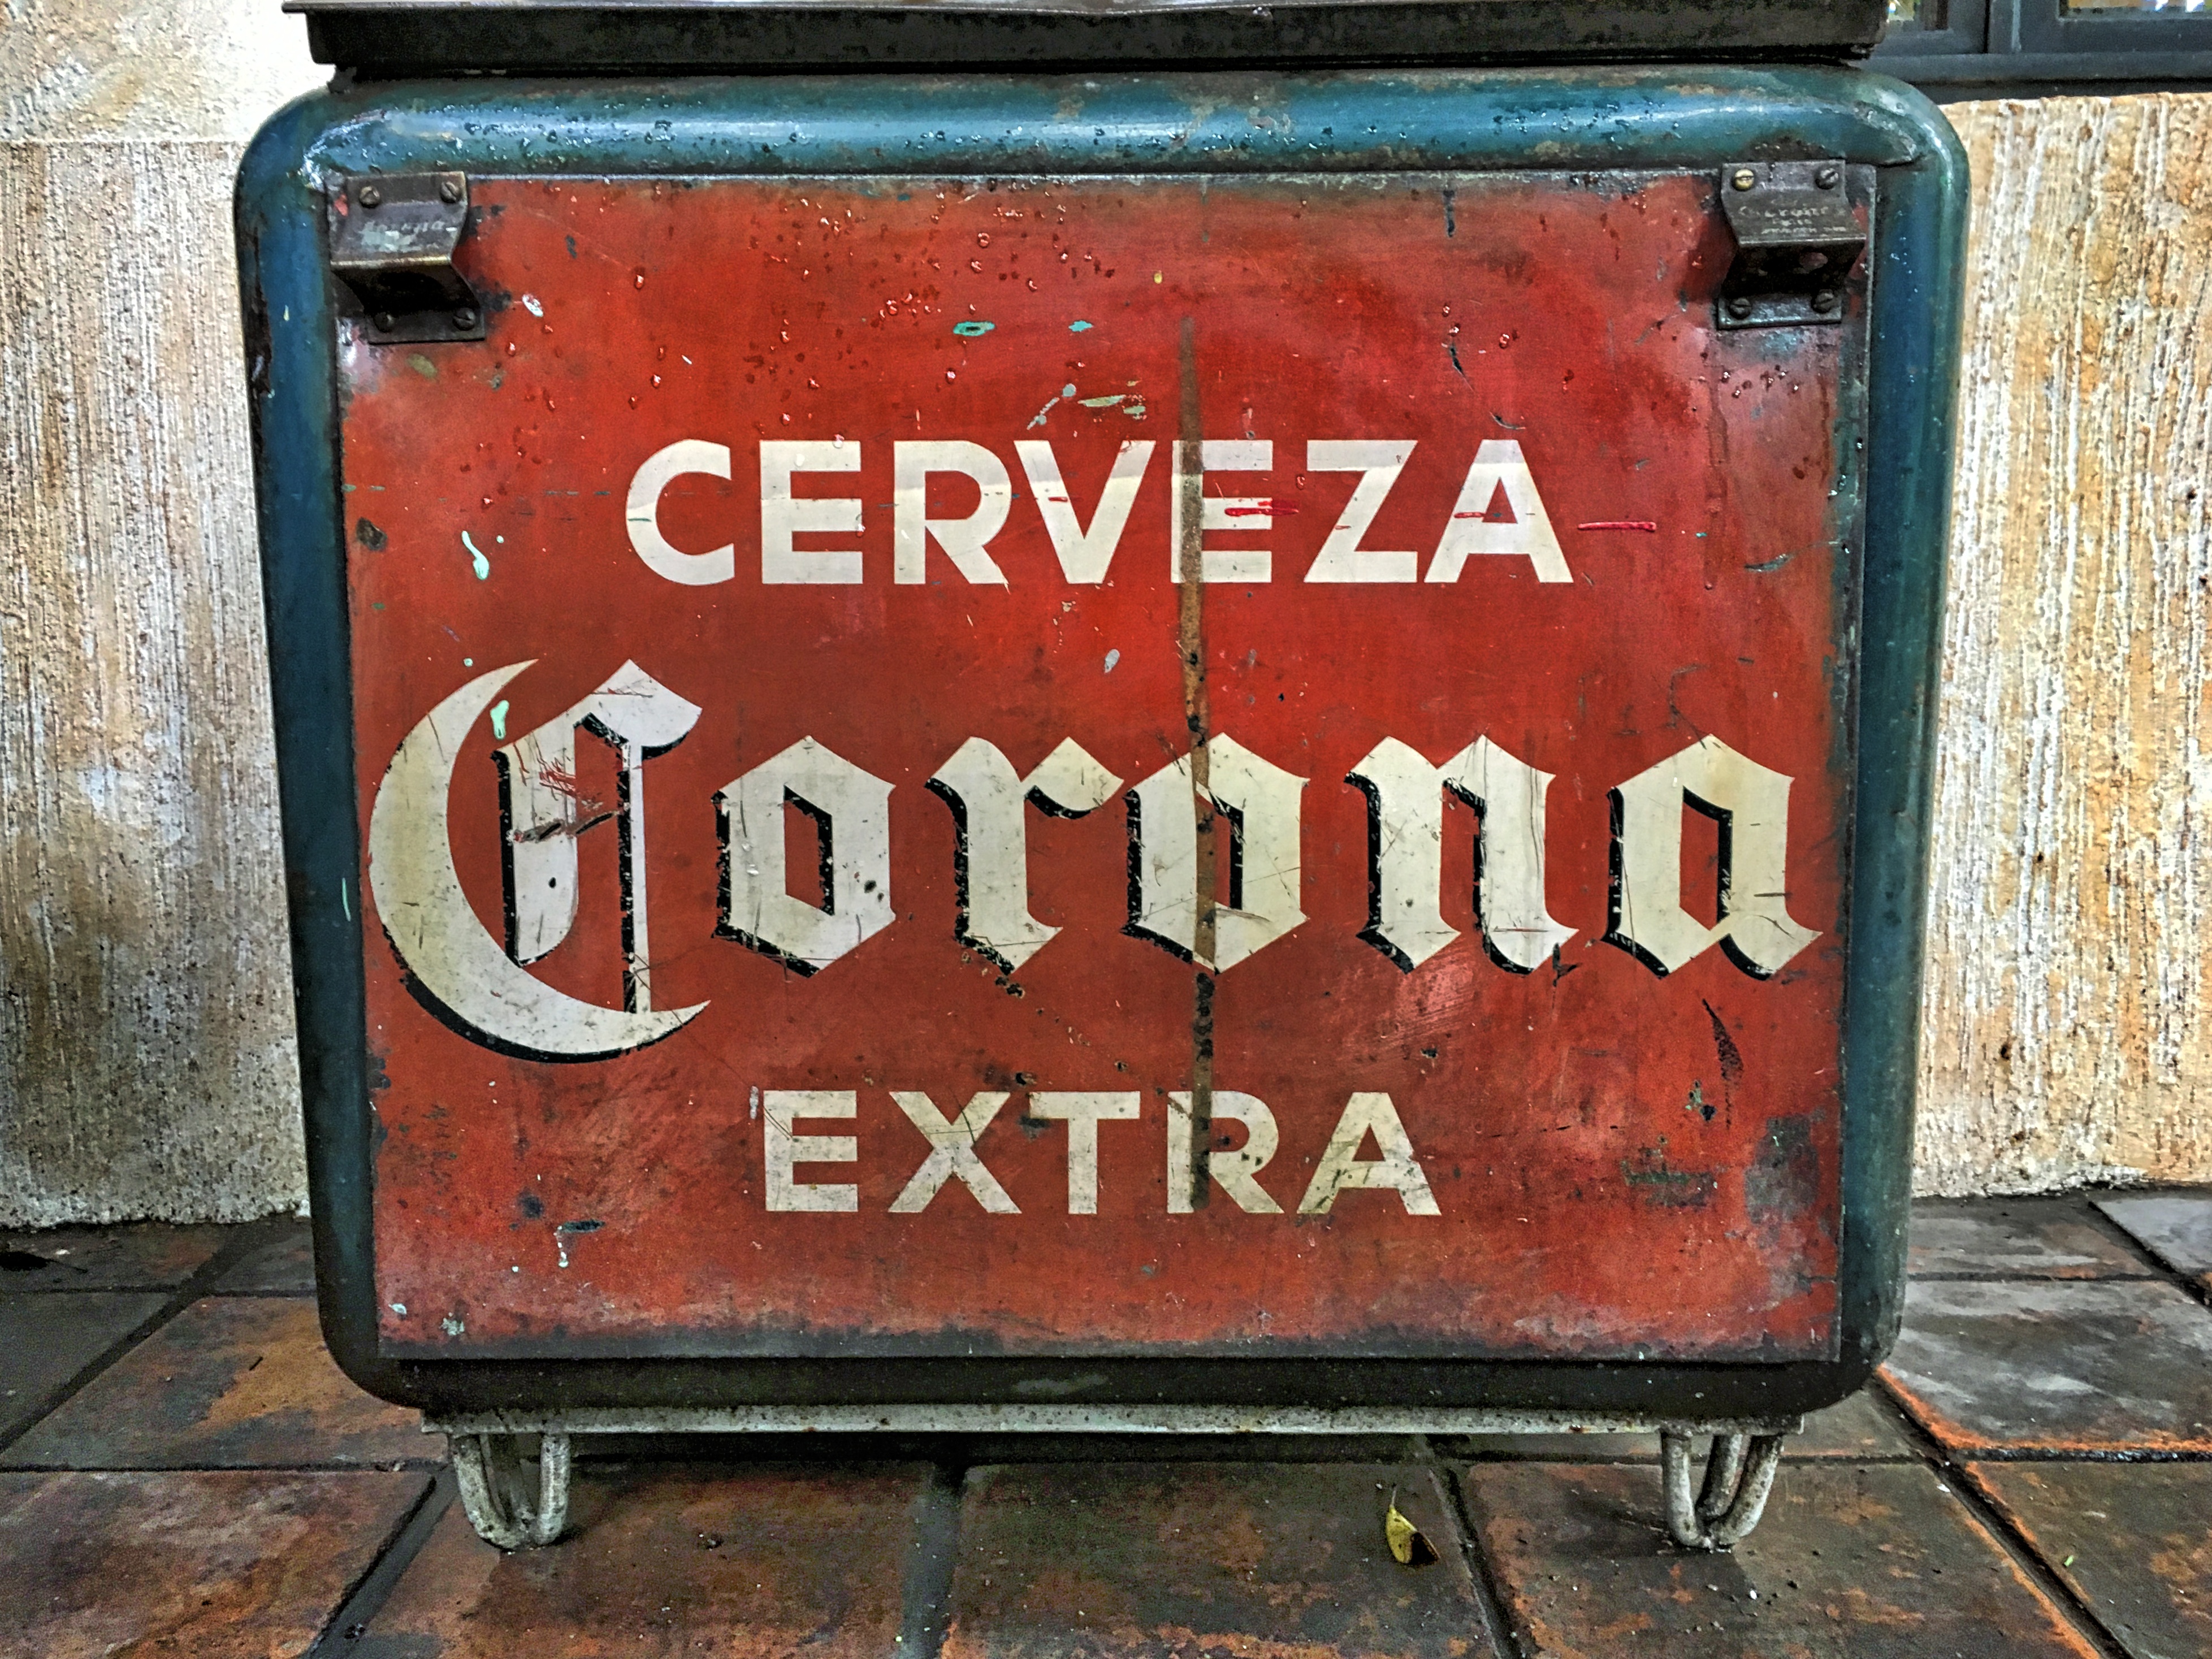
sign, red, signage, beer, art, automotive exterior, vehicle registration plate